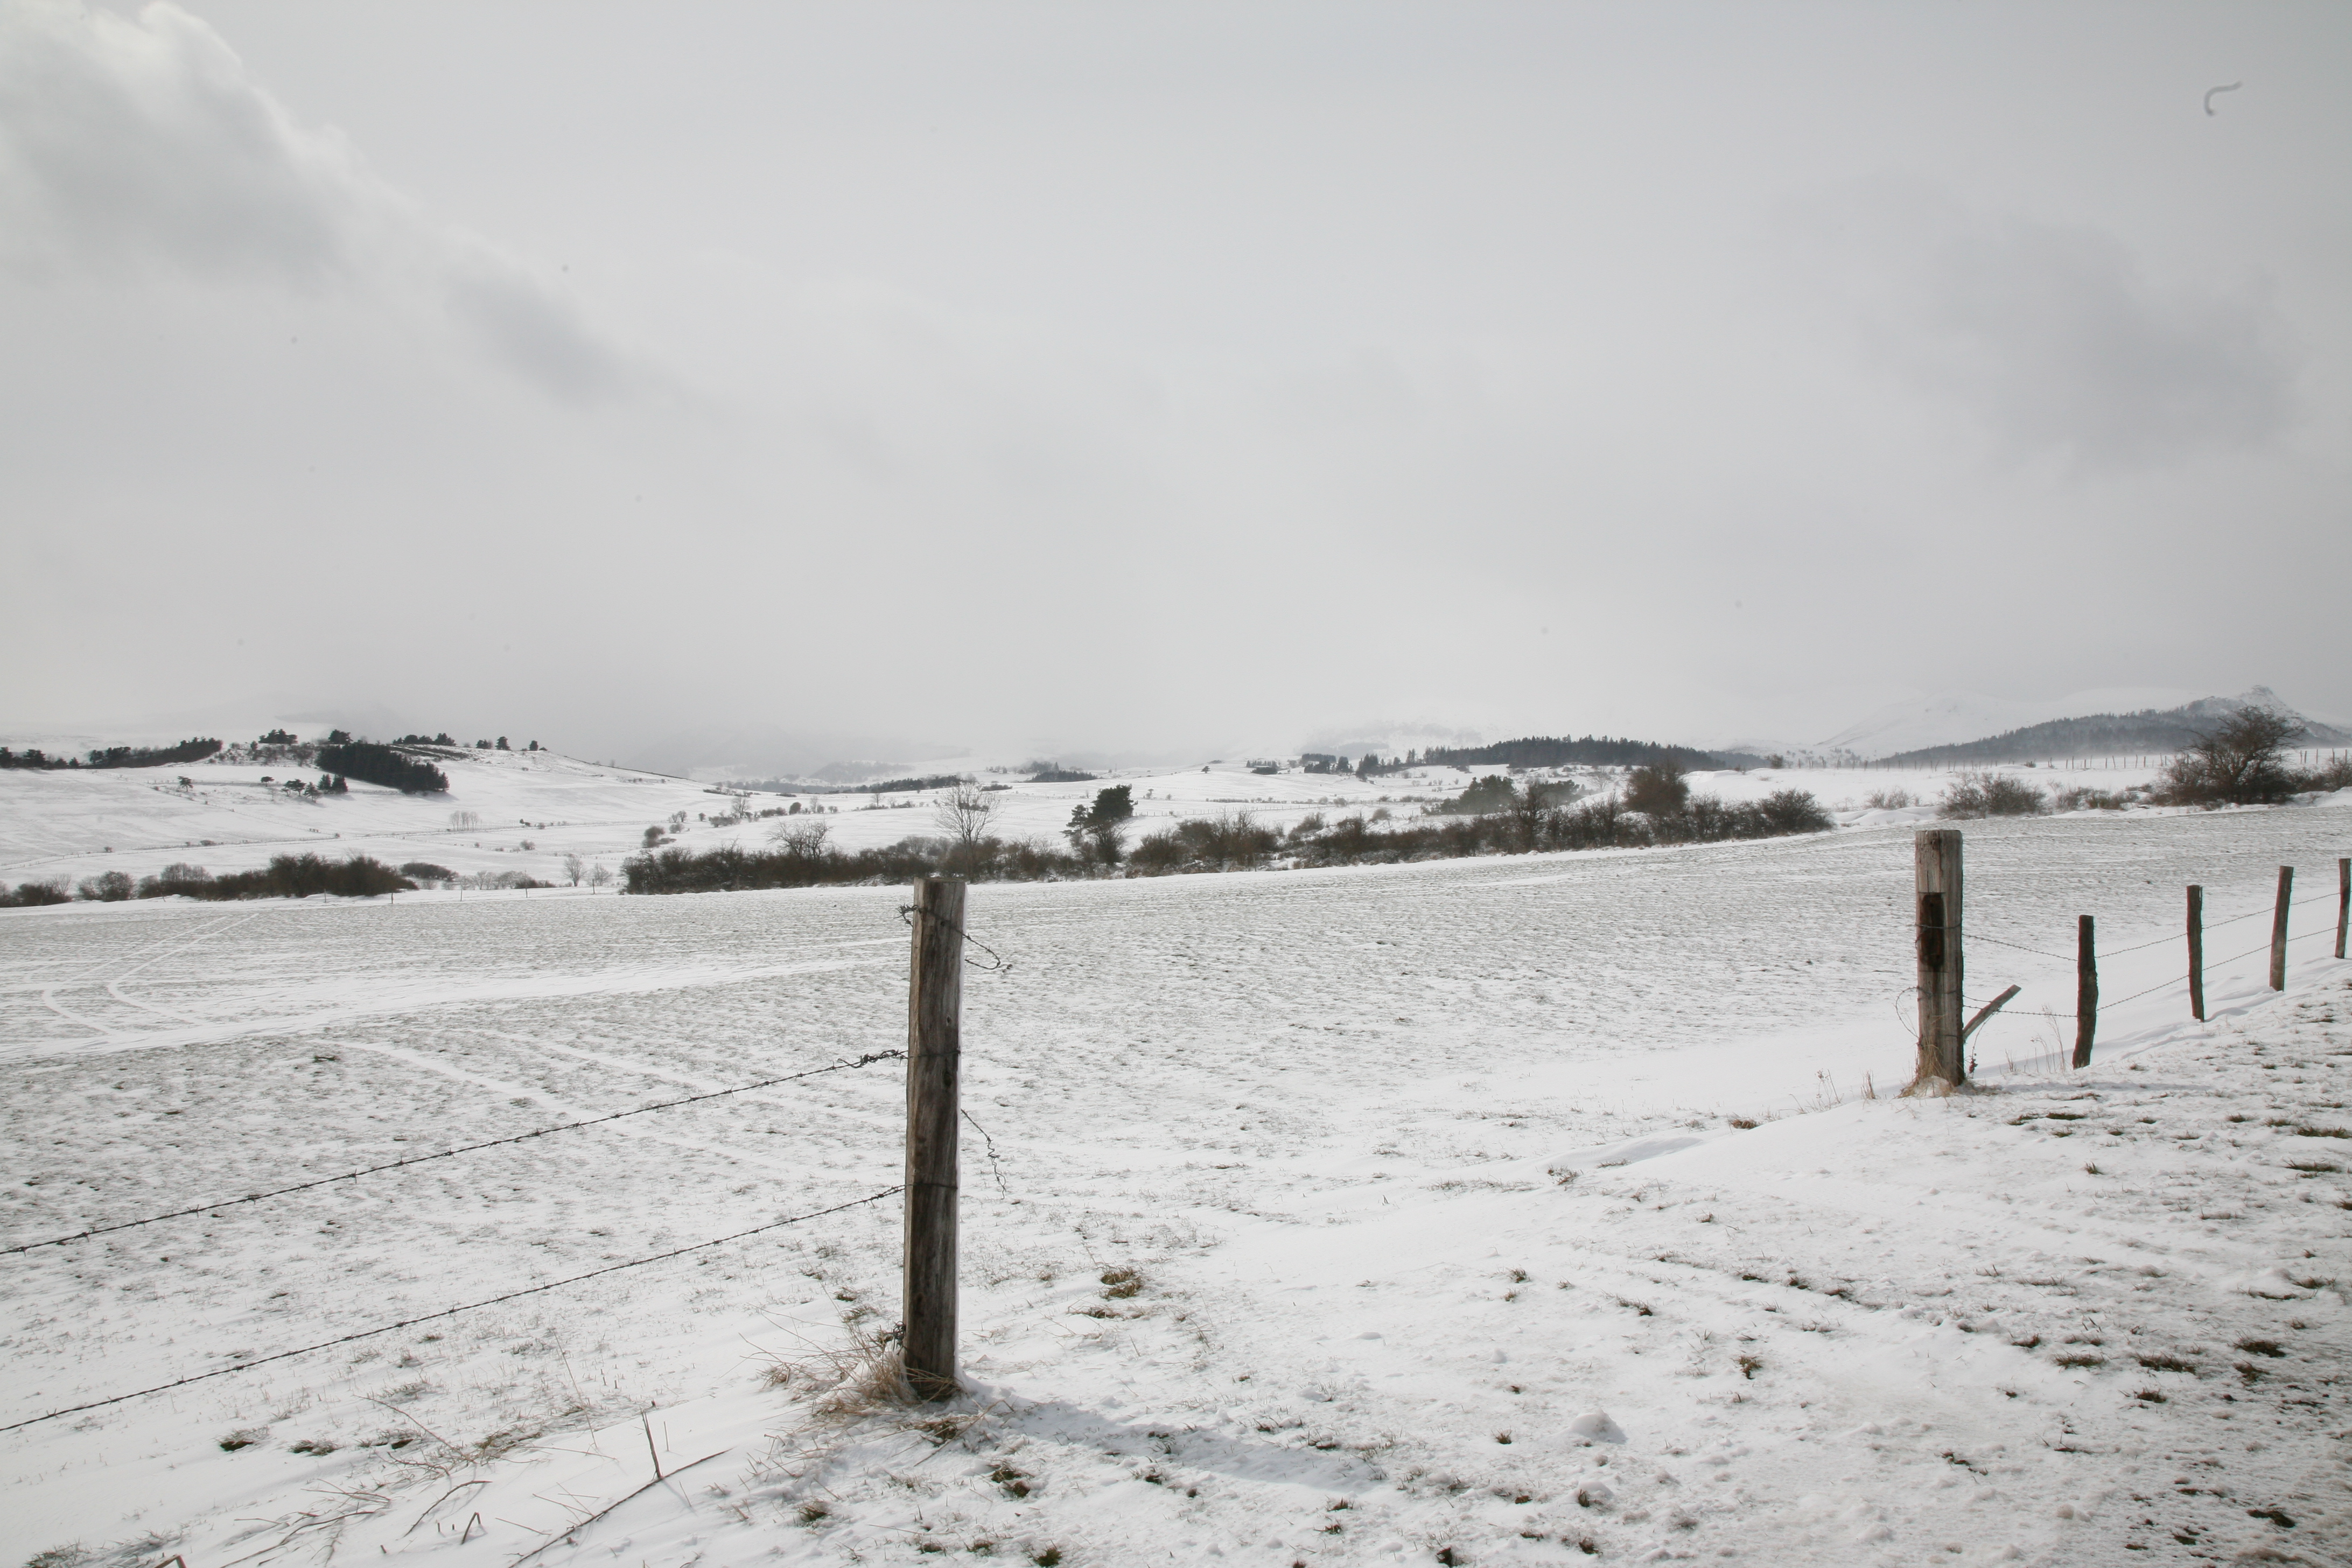
sea, snow, cold, winter, france, ice, weather, arctic, season, fields, auvergne, hiver, blizzard, campagne, champs, cloture, froid, freezing, puydedome, campaign, coldelacroixmorand, winter storm